Elden's Store

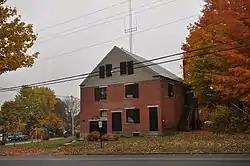

Elden's Store is a historic commercial building on Long Plains Road (Maine State Route 22) in the center of Buxton, Maine. Built in 1802, it is the oldest commercial building in the rural community, and is one of the few historic brick commercial buildings in western York County. The building, which is now owned by the local historical society, was listed on the National Register of Historic Places in 1983.